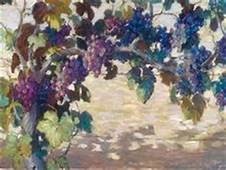
Label: grape